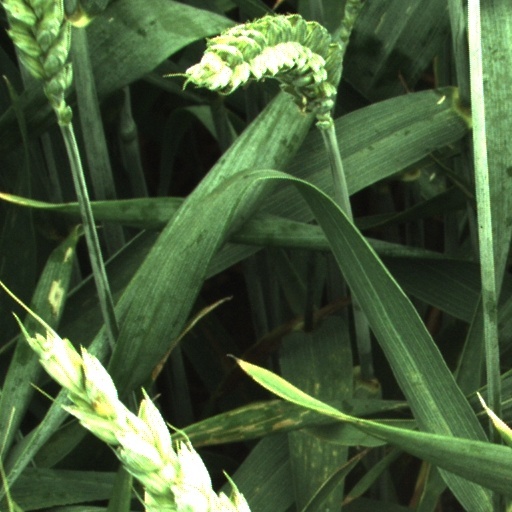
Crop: wheat